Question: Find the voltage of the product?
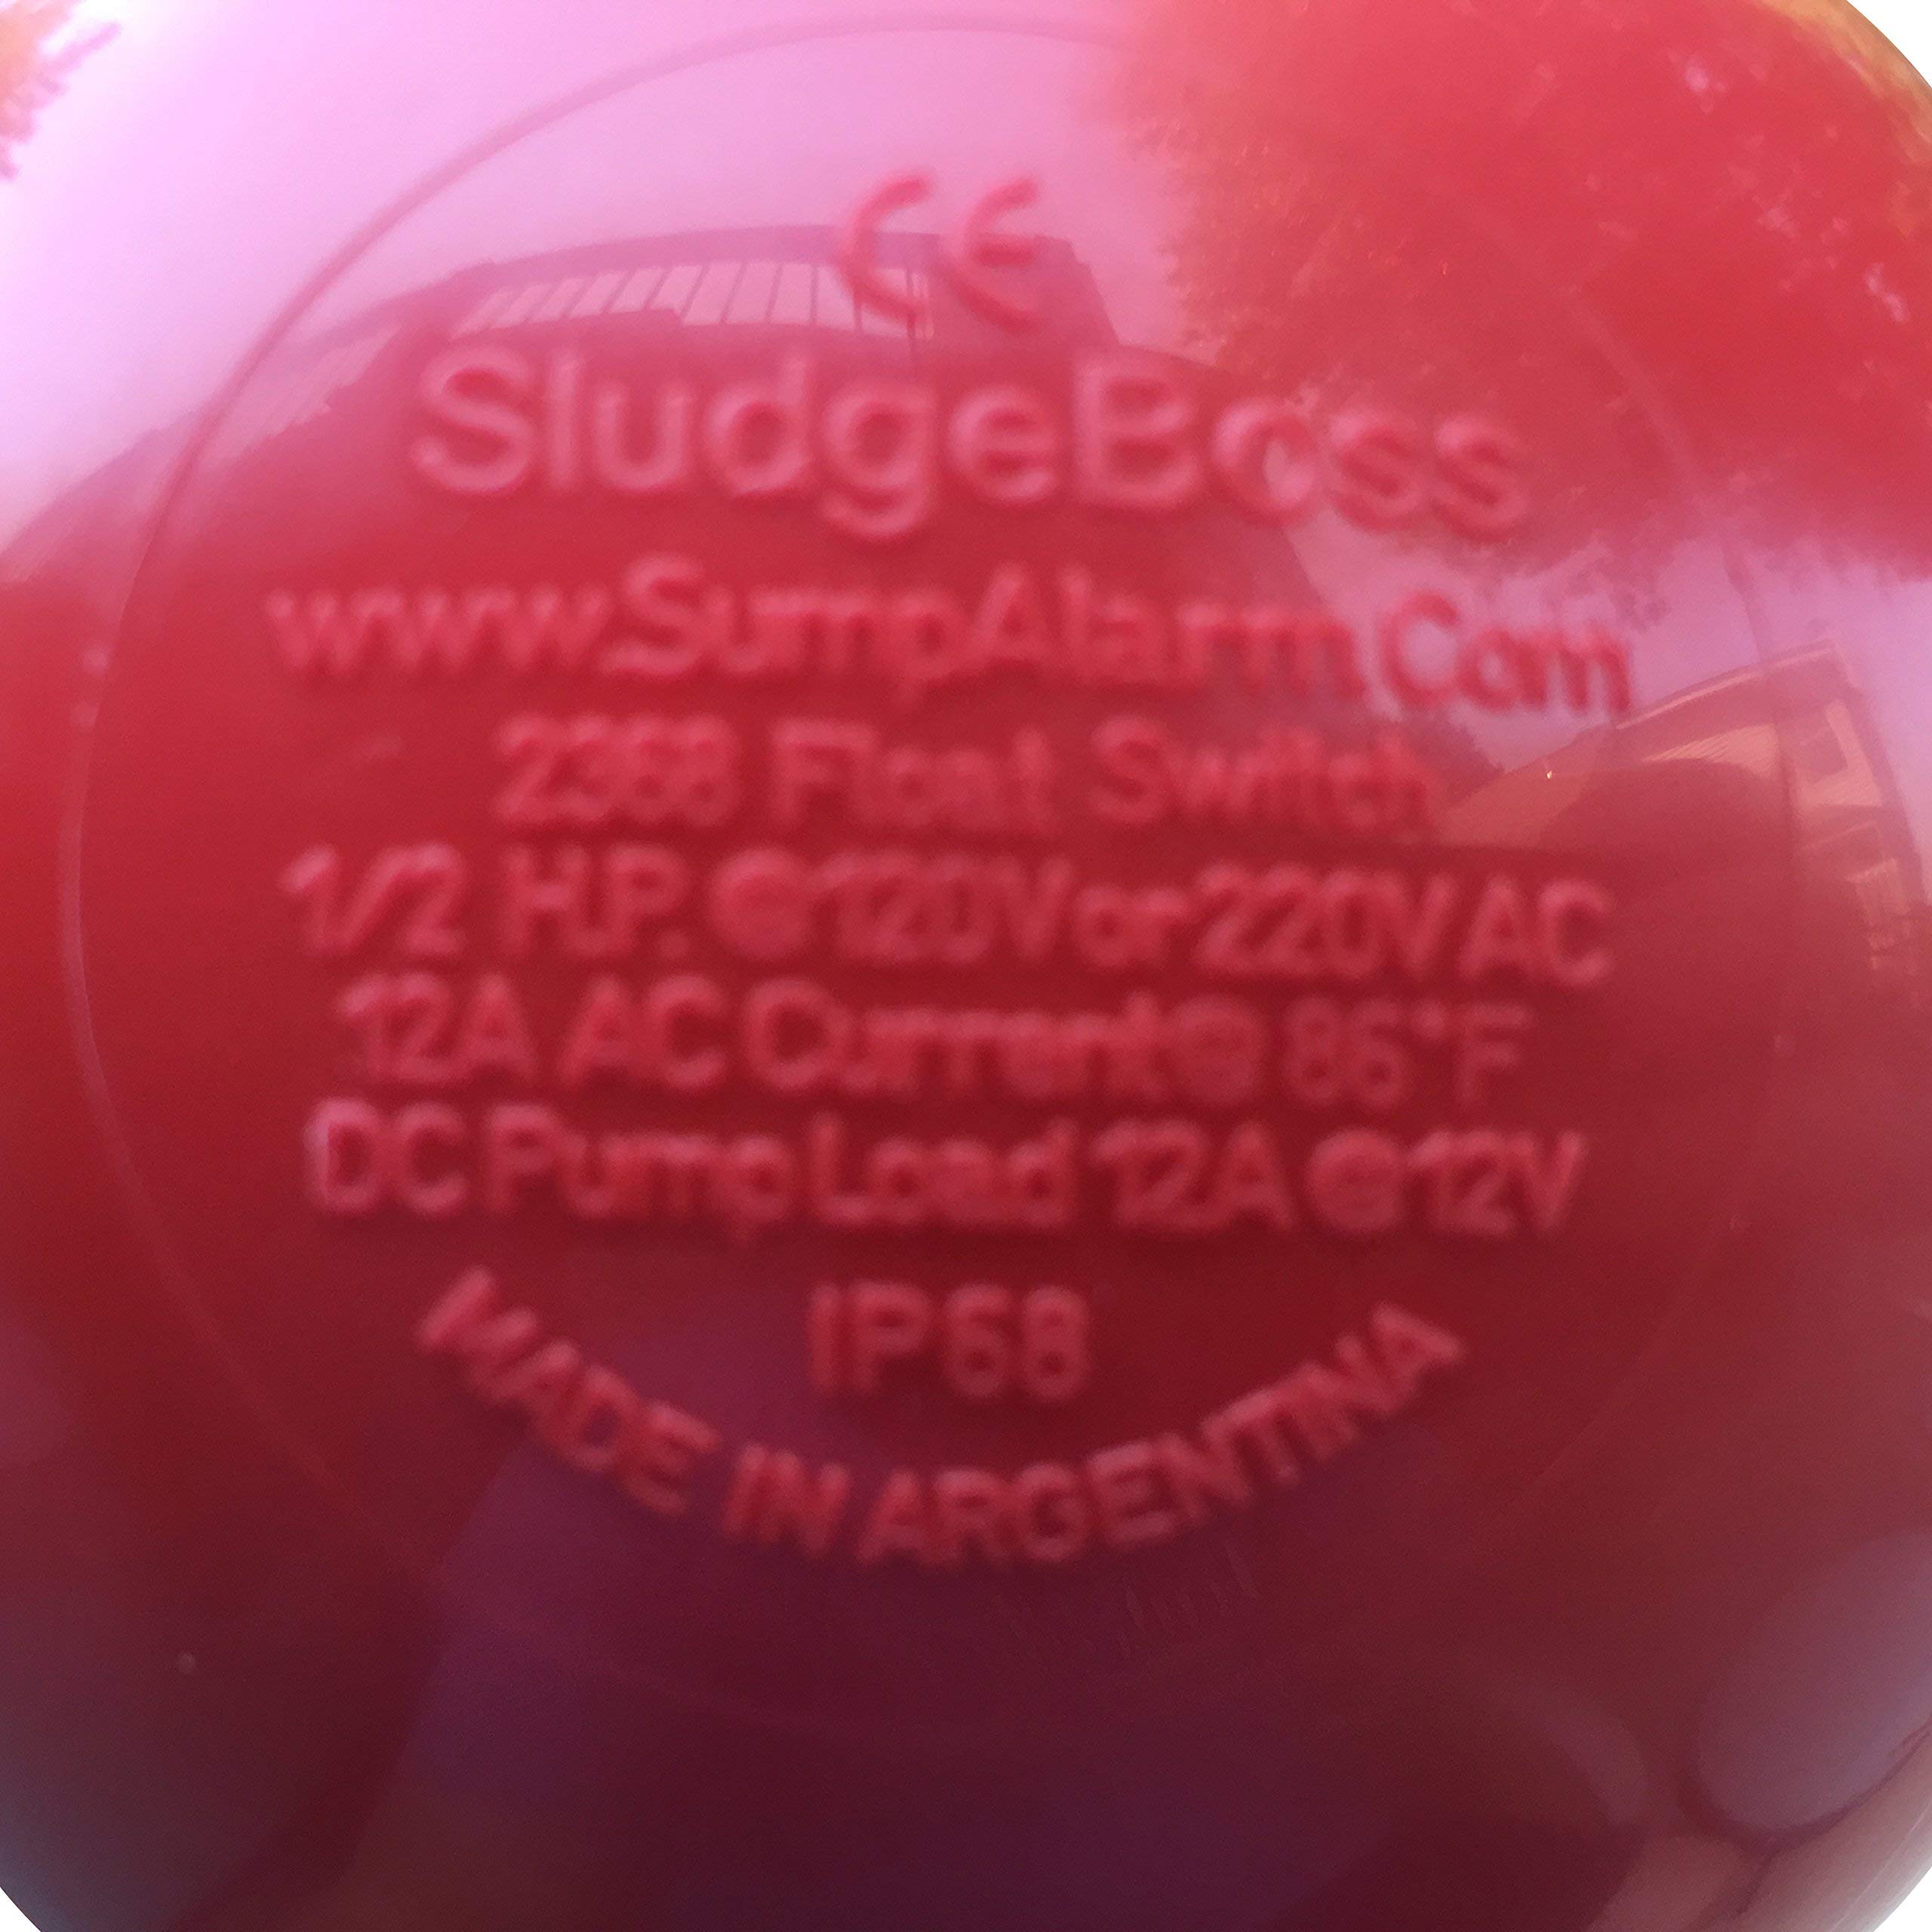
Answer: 220.0 volt